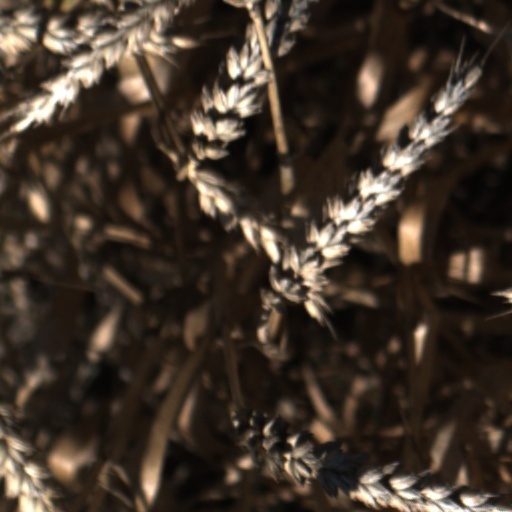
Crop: wheat